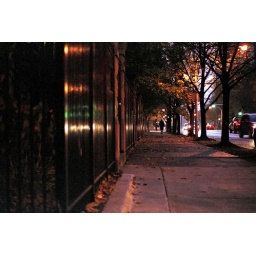
People walking home from work in downtown Chicago.